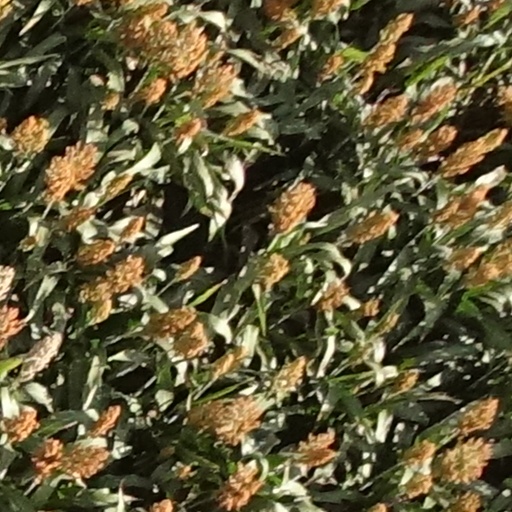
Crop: sorghum